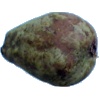
Label: Pear Stone 1